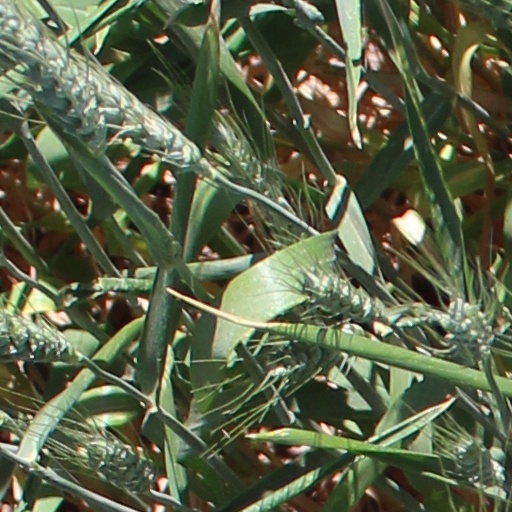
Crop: wheat